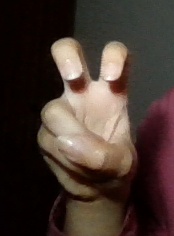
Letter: toot